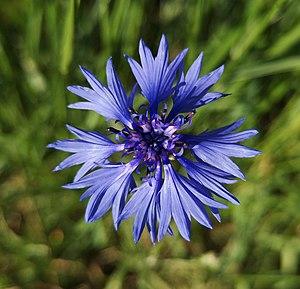
Bleuet_Barbeau_Centaurea cyanus
Le Bleuet en Suisse, en France et en Belgique, ou Centaurée bleuet au Canada et en Belgique, est une plante herbacée de la famille des Astéracées. Très souvent adventice des champs de céréales, cette espèce fait partie des plantes messicoles qui deviennent de plus en plus rares. Il est parfois appelé Audifoin, Barbeau, Blavelle, Bleuet des champs, Casse-lunettes, Centaurée bleuet ou Fleur de Zacharie.